2022 British Touring Car Championship

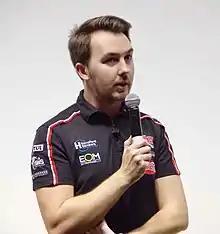
Tom Ingram won his first British Touring Car Championship

The 2022 Kwik Fit British Touring Car Championship (commonly abbreviated as BTCC) was a motor racing championship for production-based touring cars held across England and Scotland. The championship featured a mix of professional motor racing teams and privately funded amateur drivers competing in highly modified versions of family cars which are sold to the general public and conform to the technical regulations for the championship.